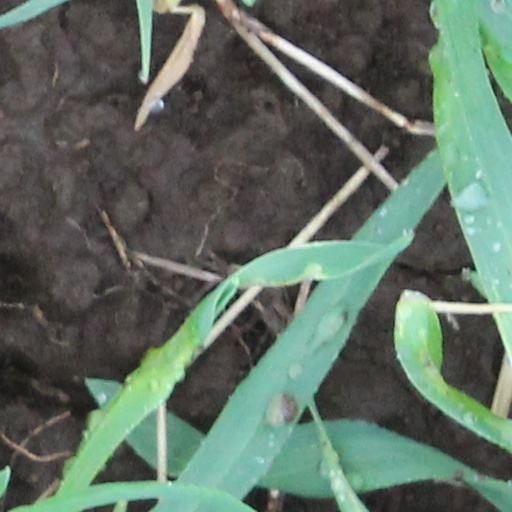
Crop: wheat